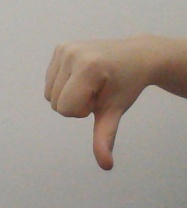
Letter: waw